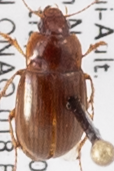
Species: Amara quenseli
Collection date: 2018-07-17
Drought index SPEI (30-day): -0.03
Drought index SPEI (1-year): -0.8
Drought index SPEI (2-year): -0.9